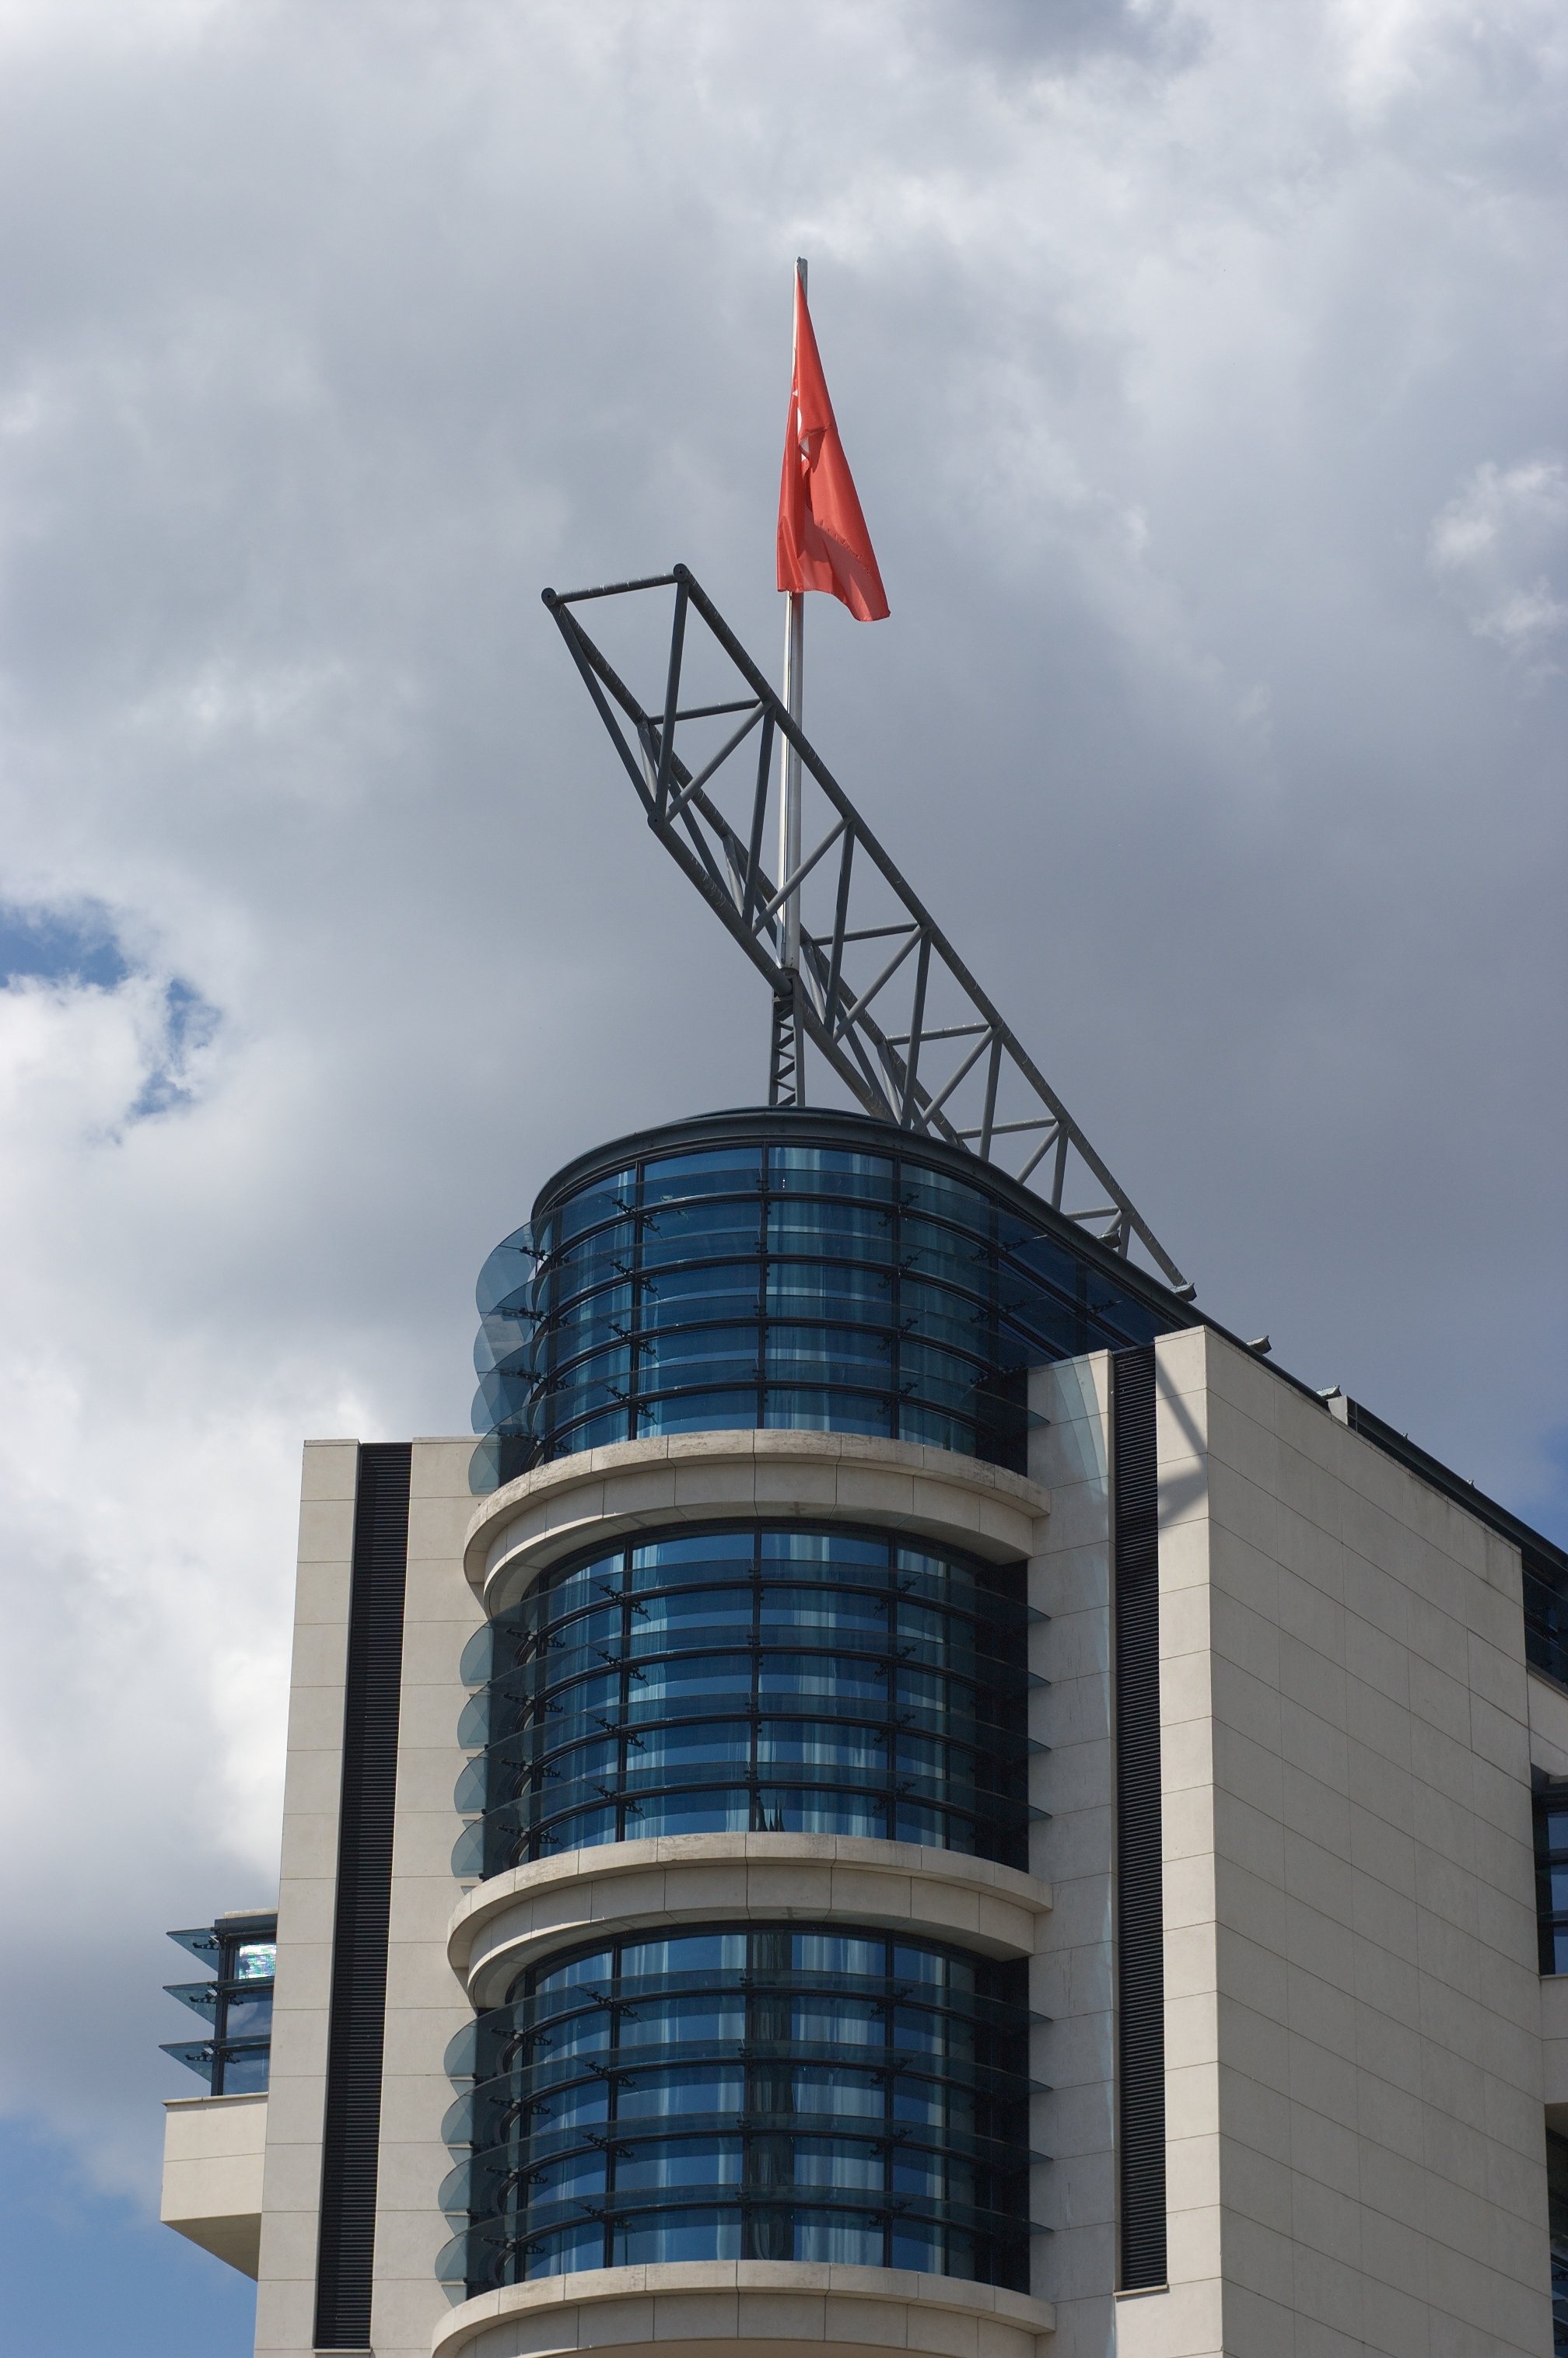
architecture, structure, building, skyscraper, downtown, tower, landmark, facade, blue, stadium, tower block, 2012, f14, rawtherapee, germany, deutschland, berlin, pentax, lenstagged, steffenzahn, k100d, justpentax, cosina, voigtlander, 58mm, nokton, cosinavoigtlnder, 58mmf14, 58mm14, nokton58mmf14slii, 58mmf14nokton, control tower, urban area